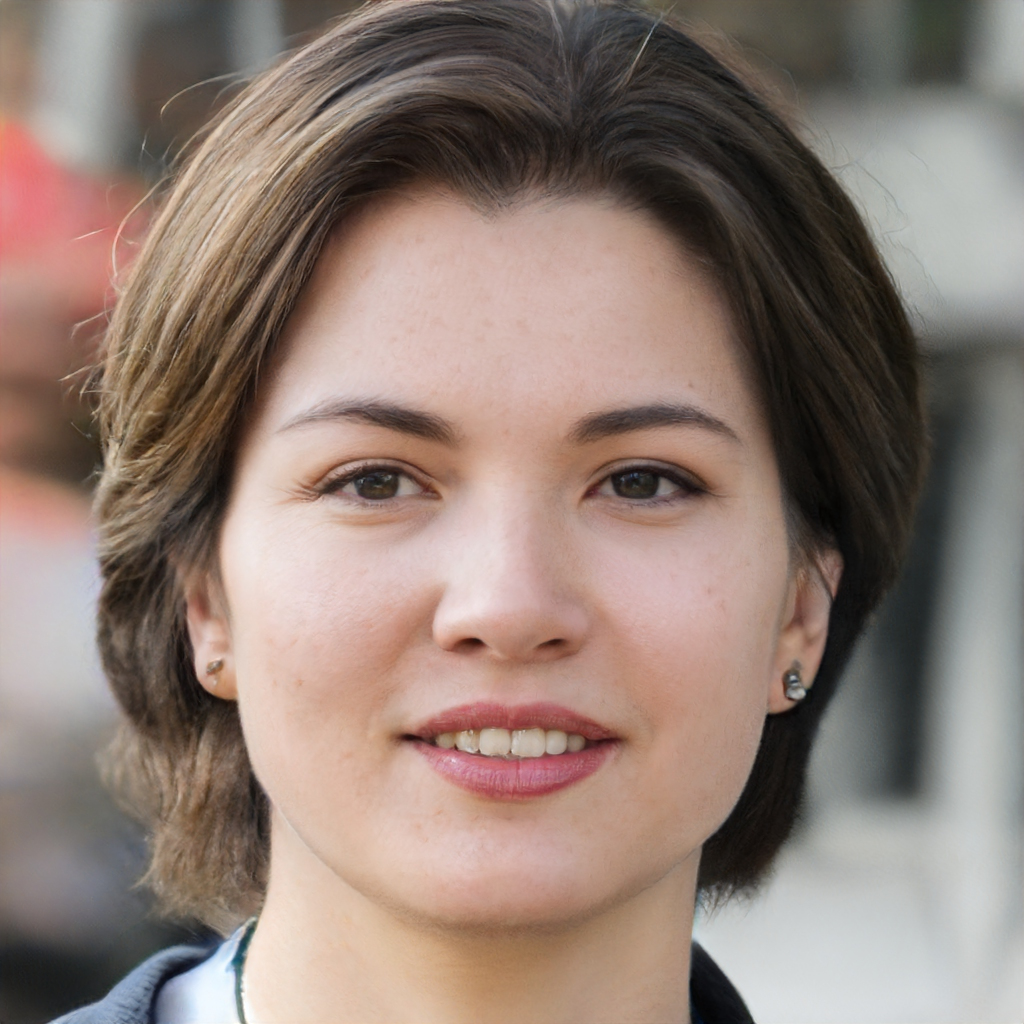
Label: Colored